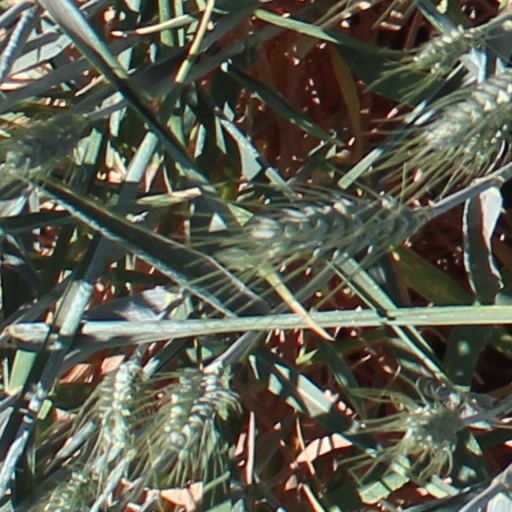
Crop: wheat